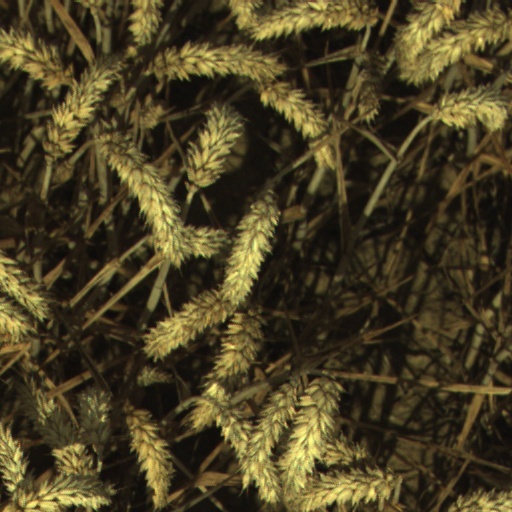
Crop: wheat